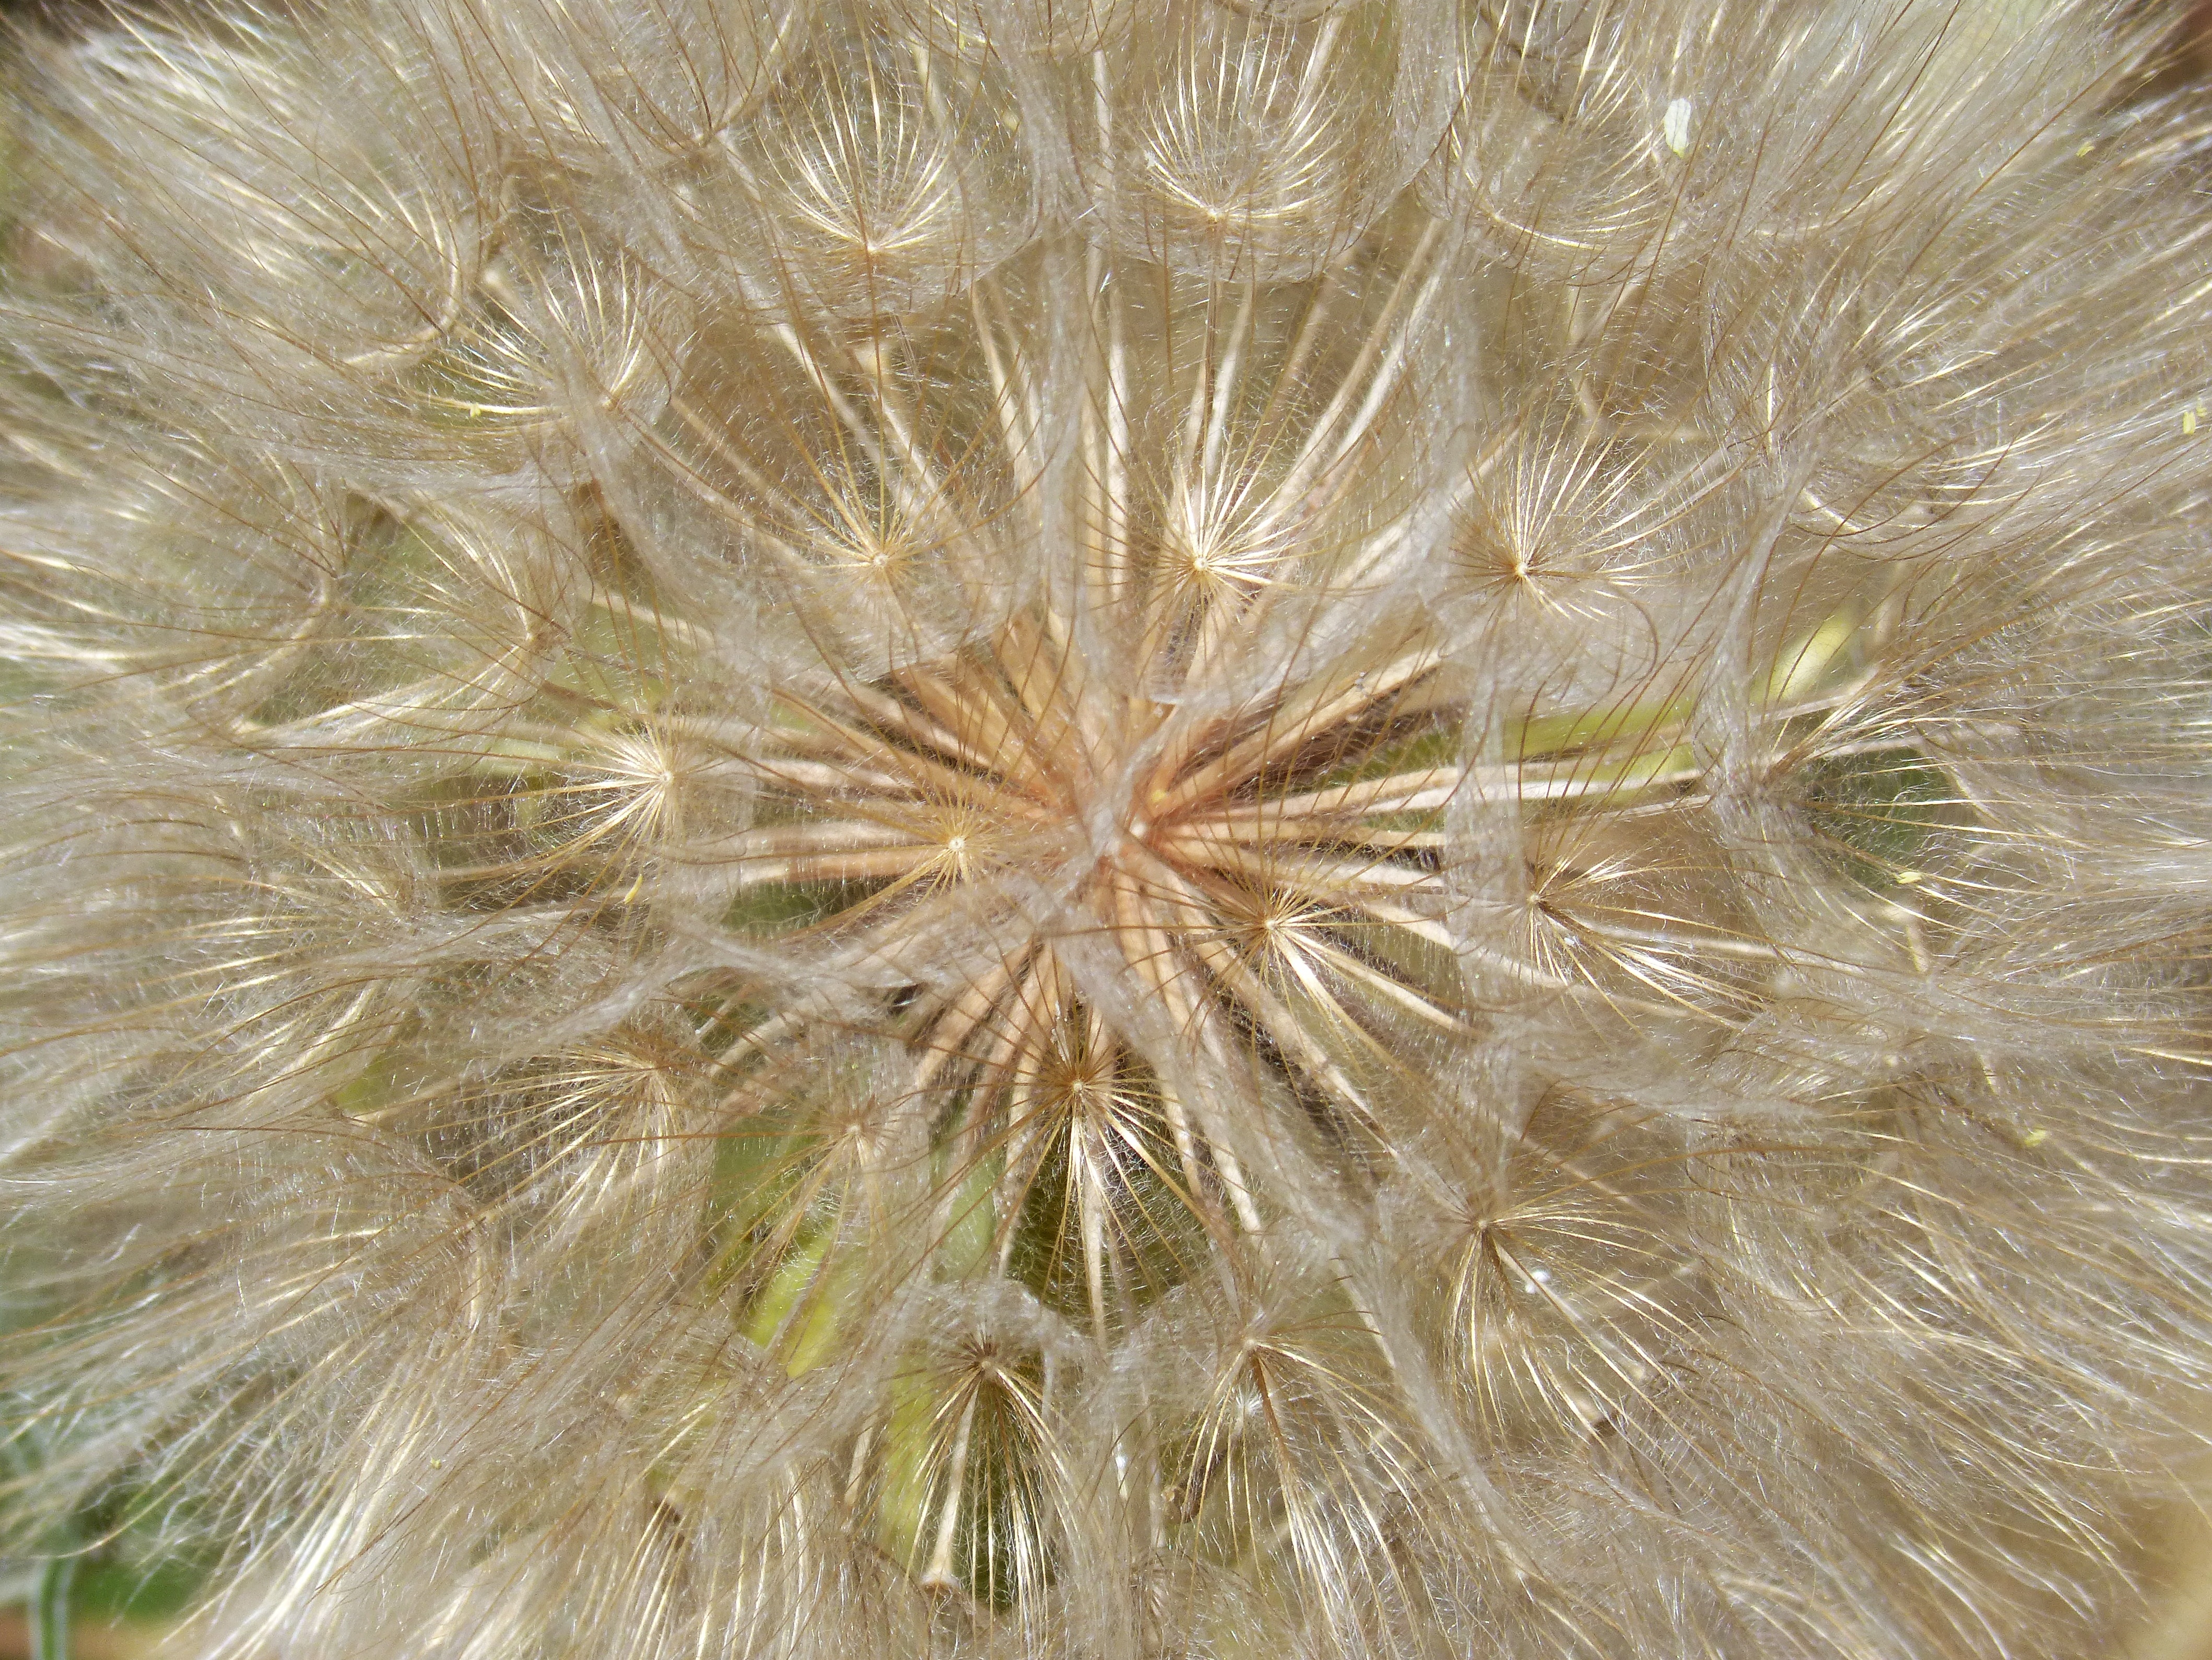
branch, plant, dandelion, flower, wind, close up, seeds, macro photography, flowering plant, daisy family, plant architecture, plant geometry, grass family